Houghton Lake Flats Flooding State Wildlife Management Area

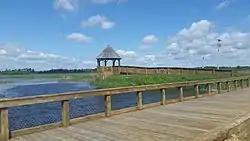
Houghton Lake Flats Observation Deck in May 2016

The wildlife management area is a popular birdwatching destination along the AuSable Birding Trail. The Houghton Lake Flats Observation Deck was constructed in 1998 along Old U.S. Highway 27 just south of Yeager Road. Extending out into the marsh, the platform provides a panoramic viewing area of the flats looking toward US 127. The observation deck contains a small parking lot and boardwalk, as well as informational markers describing the wildlife management area and identifying several species of observable animals.